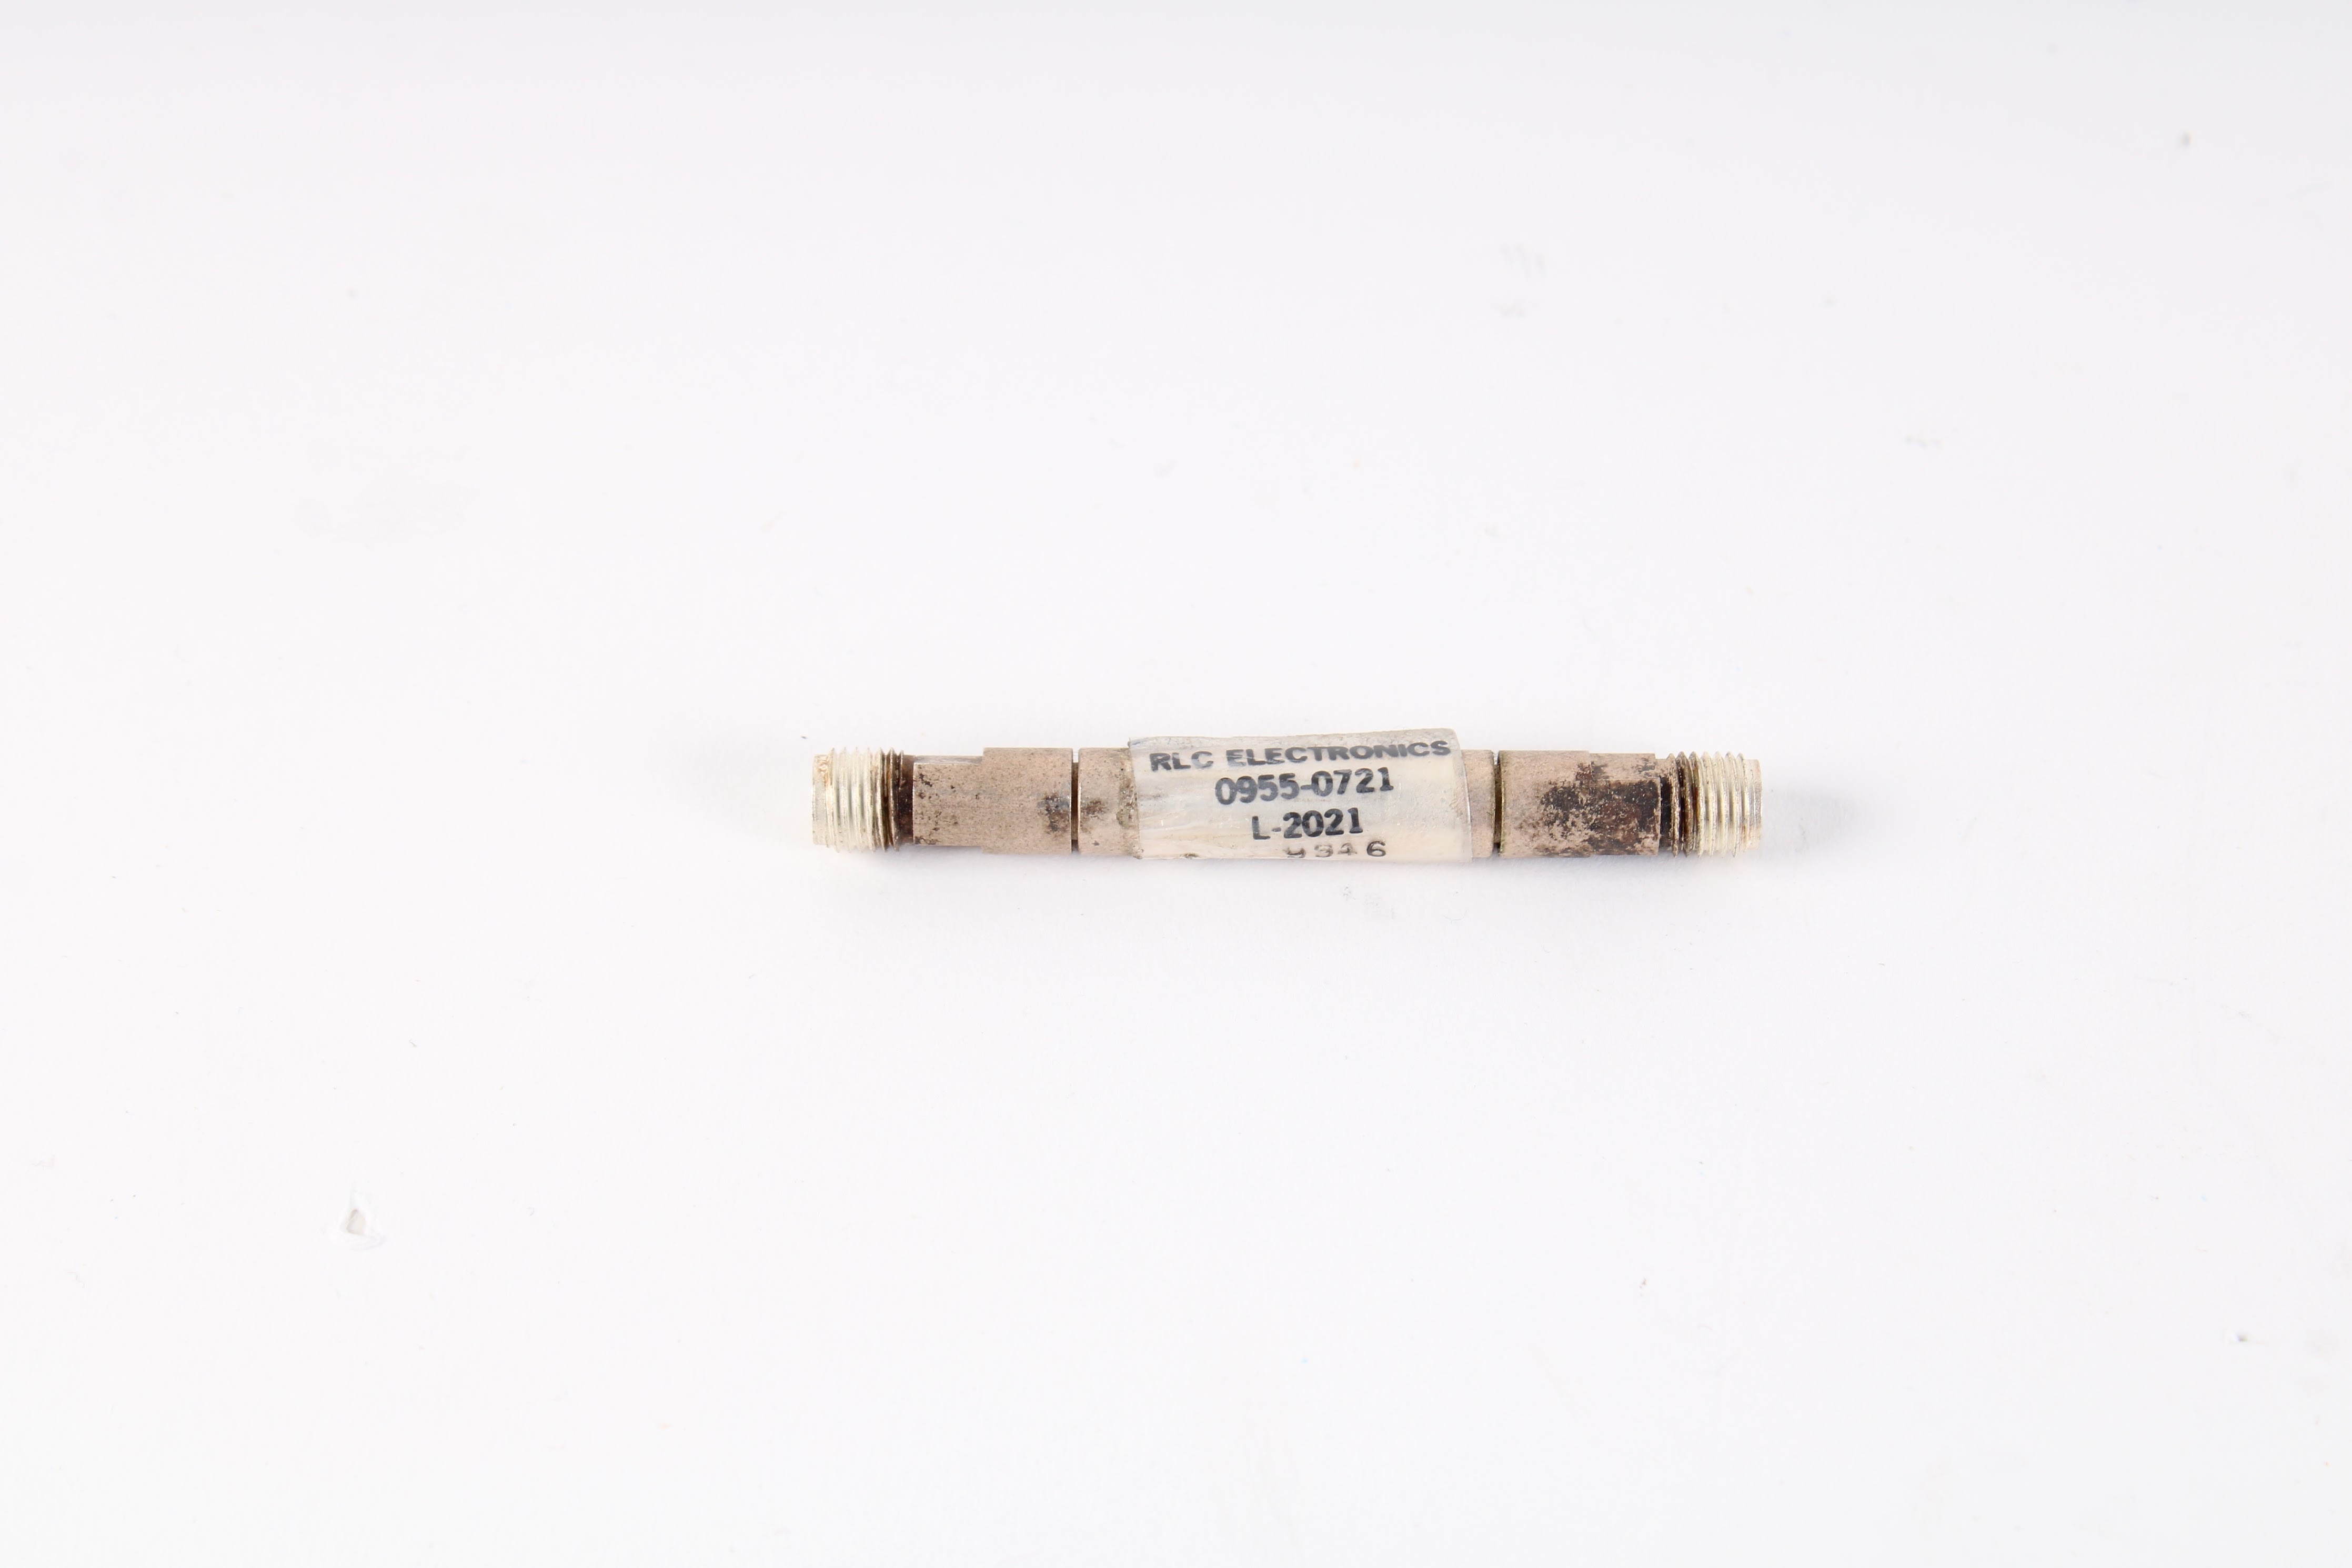
RLC Electronics 0955-0721, L-2021 Low Pass Filter
IMG { max-width: 100%; } TABLE.ntcSpecs { font-family: -apple-system, BlinkMacSystemFont, "Segoe UI", Roboto, "Helvetica Neue", Arial, sans-serif, "Apple Color Emoji", "Segoe UI Emoji", "Segoe UI Symbol"; } TH.ntcSpecs { border-radius: 0.5rem; background-color: #d0d0d0; color: #606060; font-weight: normal; padding-top: 5px; padding-left: 10px; padding-right: 10px; padding-bottom: 5px; border-bottom: 2px solid white; } .ntcSection { width: 100%; display: flex; align-items: flex-start; } .ntcContent { padding-bottom: 10px; } .ntcBriefDesc { padding-bottom: 10px; } .ntcSpecsSection { padding-bottom: 10px; } .ntcCard { font-family: -apple-system, BlinkMacSystemFont, "Segoe UI", Roboto, "Helvetica Neue", Arial, sans-serif, "Apple Color Emoji", "Segoe UI Emoji", "Segoe UI Symbol"; font-weight: 400; line-height: 1.5; color: #000000; width: 100%; position: relative; display: -webkit-box; display: -ms-flexbox; display: flex; -webkit-box-orient: vertical; -webkit-box-direction: normal; -ms-flex-direction: column; flex-direction: column; min-width: 0; word-wrap: break-word; background-color: #fff; background-clip: border-box; border: 1px solid rgba(0, 0, 0, .125); border-radius: .5rem; } .ntcCardBody { padding: 6px; } .ntcAlert { padding: .75rem 1.25rem; margin-bottom: 1rem; border: 1px solid transparent; border-radius: .25rem; color: #856404; background-color: #fff3cd; border-color: #ffeeba; } .ntcCardHeader { border-radius: 0.5rem 0.5rem 0 0; background-color: #d0d0d0 !important; color: #606060; padding: .45rem 1rem; margin-bottom: 0; background-color: rgba(0, 0, 0, .03); border-bottom: 1px solid rgba(0, 0, 0, .125); } Condition Used Description Recently removed from working service and guaranteed functional. Cosmetically in fair condition showing moderate to heavier scuffs / scratches / blemishes from previous use. Includes Low Pass Filter as pictured. No additional items or accessories are included. Photos are of the actual unit for sale. Inventory is on hand and ready to ship. Please feel free to message us with any questions you may have. Specifics Manufacturer RLC Electronics Model Number 0955-0721 SKU 19-58908 Ref 23-83891
Brand: RLC Electronics
Category: Electronics > Circuit Boards & Components > Electronic Filters > Low-Pass Filters